Wanstead Flats

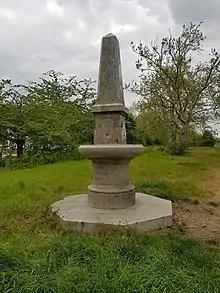
The Joseph Fry Memorial Drinking Fountain on Wanstead Flats.

Though historically part of a royal forest, the nature of the area encouraged people to turn out cattle and other animals to graze upon this unenclosed land. This practice was enshrined in the ancient right of common pasture. Landowners within the Epping Forest area still have this right and cattle grazed freely until 1996 when the BSE crisis forced their removal. It is probable that continued grazing on this and similar areas of the Forest helped to maintain the open aspect which they have today.